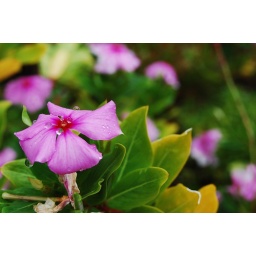
after a night and morning of wonderful light rain, all the plants and flowers in the garden were covered in silver droplets...